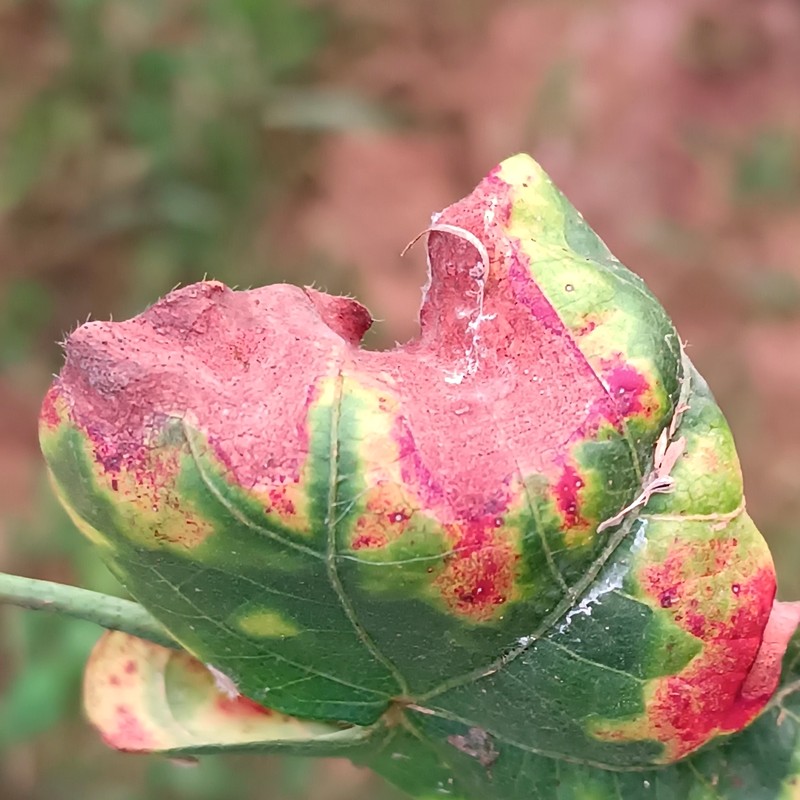
Label: Leaf Redding